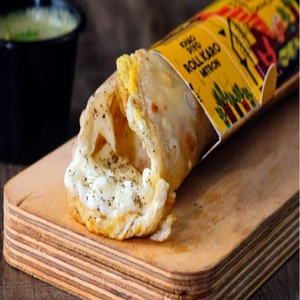
Dish: kathiroll